Nothofagus cunninghamii

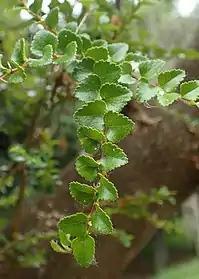

"N. cunninghamii" range from trees of up to 50 meters in protected rainforest valleys to low-growing alpine shrubs less than 1 m tall in exposed conditions. Maximum height is about 55 m.